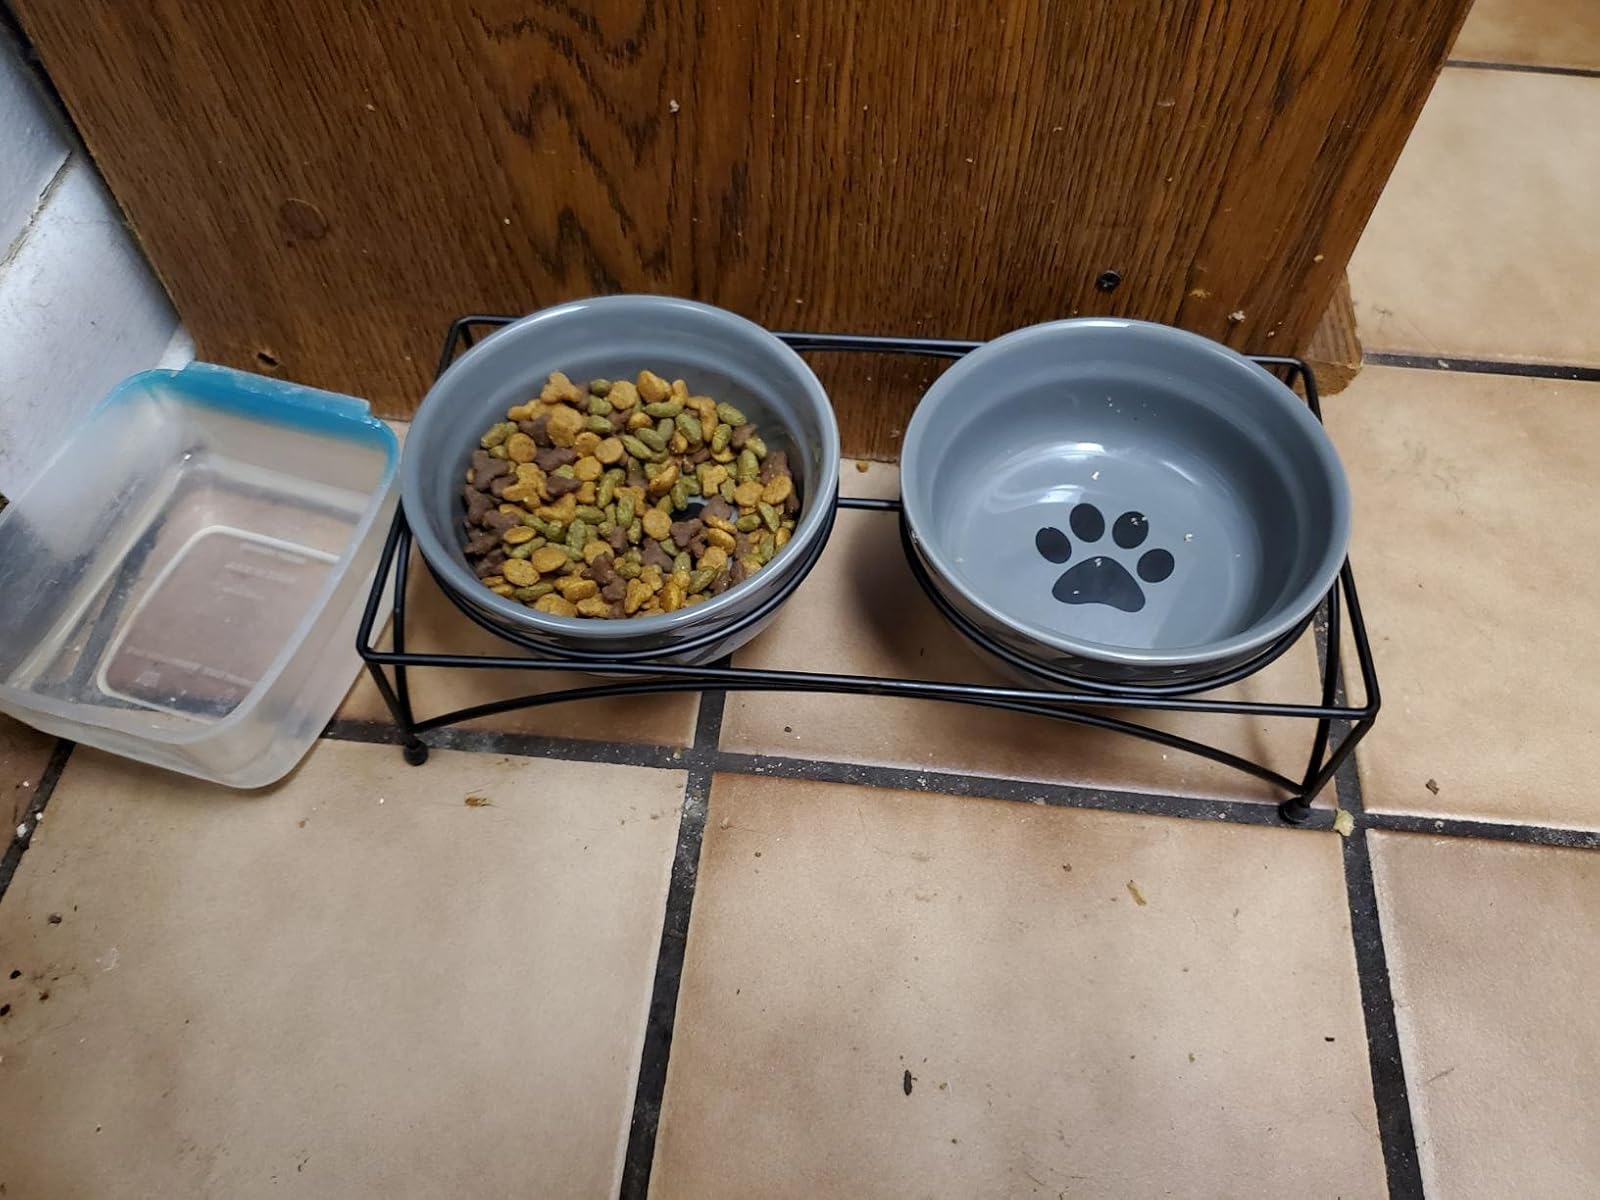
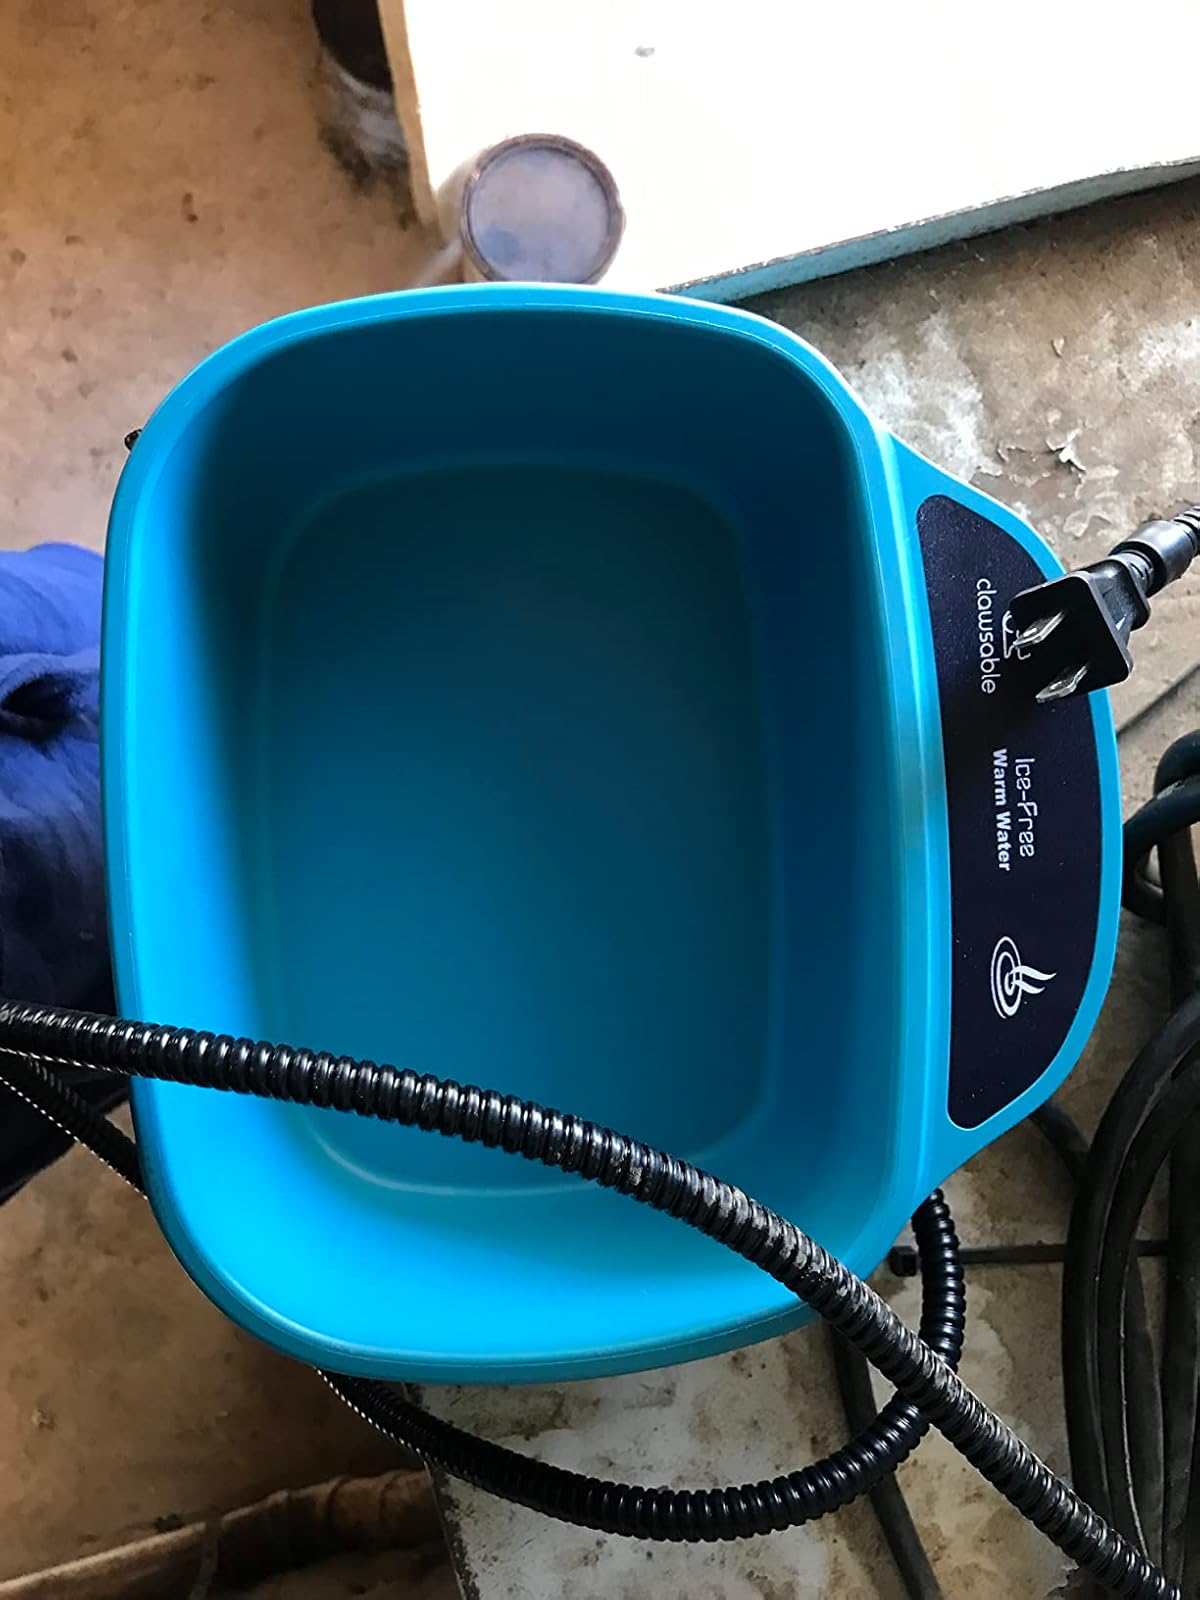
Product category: items_bowl
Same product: no